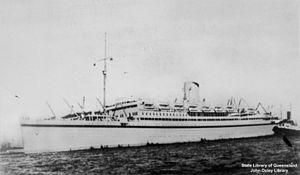
Le SS Asturias était un paquebot de la Royal Mail Lines, une compagnie britannique assurant la liaison maritime entre l'Angleterre et l'Amérique du Sud. Il assura entre 1926 et 1939 la liaison entre Southampton et la côte Est de l'Amérique du Sud ainsi que son jumeau le RMS Alcantara lancé un an plus tard.